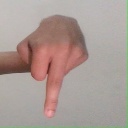
अक्षर: प